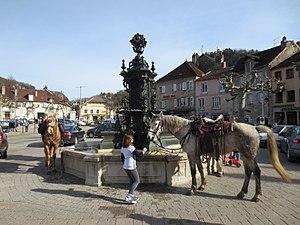
Place des déportés de Poligny
Poligny est une commune française située dans le département du Jura en région Bourgogne-Franche-Comté. Elle fait partie de la région culturelle et historique de Franche-Comté.